Araucaria araucana

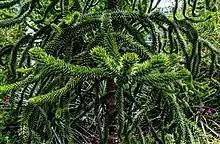
A monkey puzzle tree at Salesforce Park, San Francisco

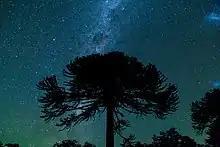
The silhouette of the araucaria is very recognizable and has become a symbol for the southern regions of Argentina and Chile. For example, araucarias appear on the coats of arms of Neuquén Province and Araucanía Region.

First identified by Europeans in Chile in the 1780s, it was named "Pinus araucana" by Molina in 1782. In 1789, de Jussieu erected a new genus called "Araucaria" based on the species, and in 1797, Pavón published a new description of the species which he called "Araucaria imbricata" (an illegitimate name, as it did not use Molina's older species epithet). Finally, in 1873, after several further redescriptions, Koch published the combination "Araucaria araucana", validating Molina's species name. The name "araucana" is derived from the native Araucanians who used the nuts (seeds) of the tree in Chile – a group of Araucanians living in the Andes, the Pehuenches, owe their name to their diet based on the harvesting of the "A. araucaria" seeds; hence from "pewen" or its Hispanicized spelling "pehuen" which means "Araucaria" and "che" means people in Mapudungun. They believe the pewen was given by a deity or "gwenachen" to nourish their offspring; many pewen gathering festivals ("ngillatun") are celebrated in both Chile and Argentina in gratitude to the tree's sustenance.